List of churches in the Roman Catholic Diocese of Lansing

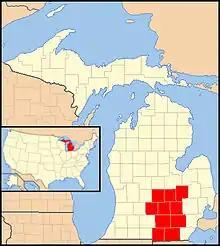
Diocese of Lansing in red

This is a list of current and former Roman Catholic churches in the Roman Catholic Diocese of Lansing. The Lansing diocese includes three of Michigan's largest cities (Lansing, Ann Arbor, and Flint) and covers 10 counties as follows: Clinton, Eaton, Genesee, Hillsdale, Ingham, Jackson, Lenawee, Livingston, Shiawassee and Washtenaw.